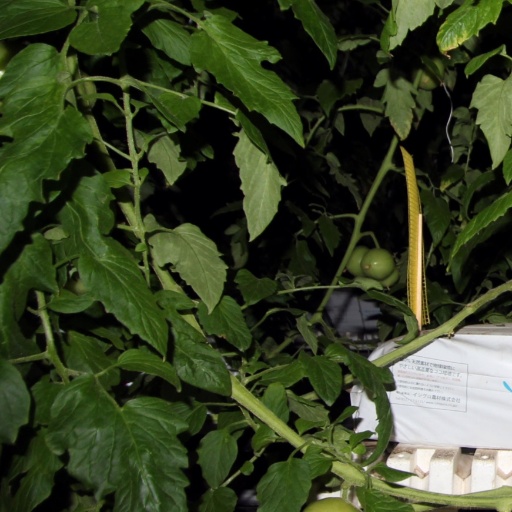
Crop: tomato